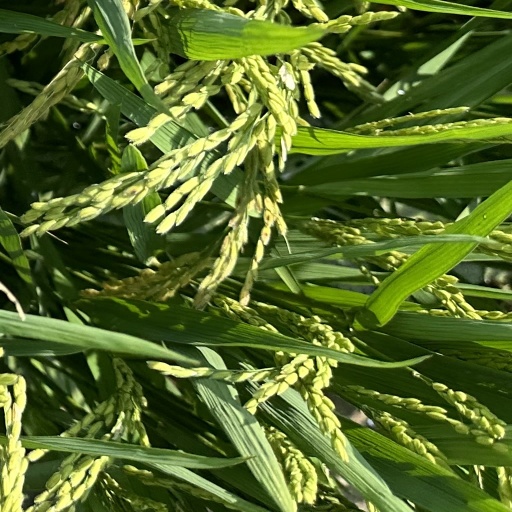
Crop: rice